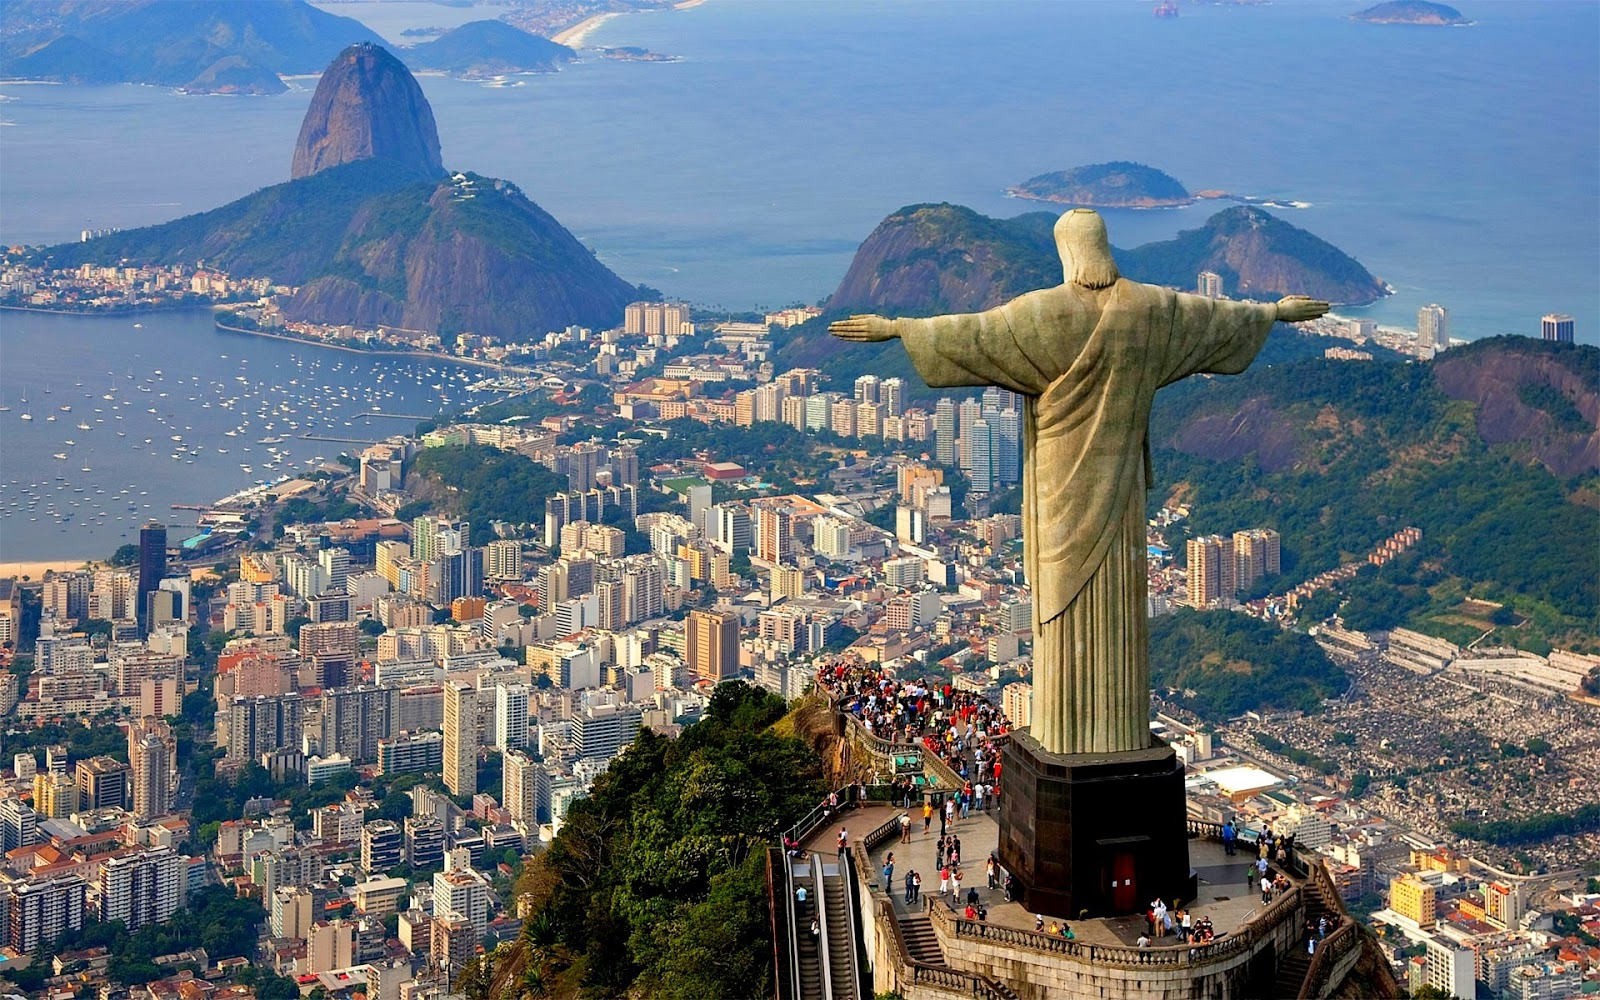
Landmark: Christ the Reedemer